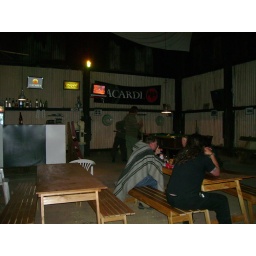
The round-room bar in the old train station (c.1902) at the hostel in Puente del Inca, Alta Montagnes area, Mendoza ARG